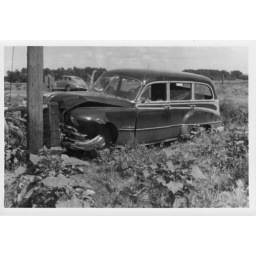
Rupert, Idaho auto accident - our '49 Pontiac against the fence